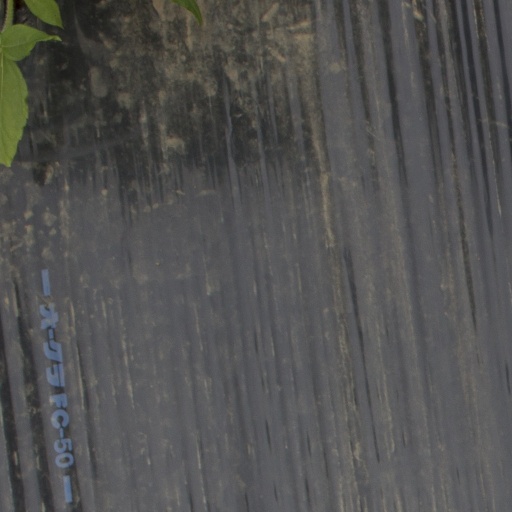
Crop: Jerusalem artichoke